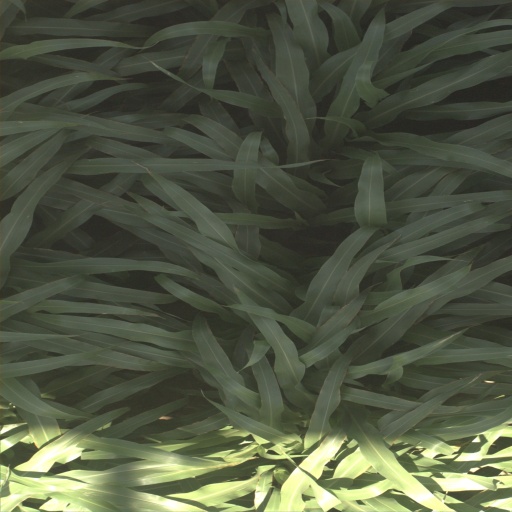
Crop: sorghum